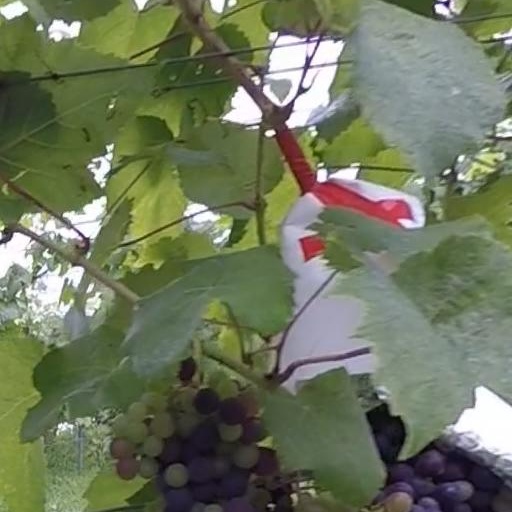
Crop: grape